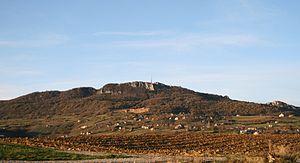
Kalnik est un village et une municipalité située dans le comitat de Koprivnica-Križevci, en Croatie. Au recensement de 2001, la municipalité comptait 1 611 habitants, dont 99,26 % de Croates et le village seul comptait 418 habitants.